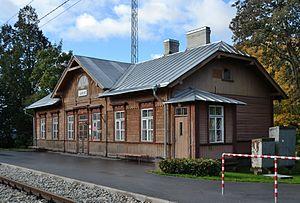
Riisipere est un petit bourg estonien de la région d'Harju, au nord-ouest du pays. Il appartient à la commune de Nissi, dont il est le chef-lieu administratif. Le bourg est connu pour son imposant château néoclassique, dont provient son nom qui est la traduction en estonien de son nom officiel d'origine, signifiant « mont géant » en allemand. Le hameau de Nissi, avec son église, qui appartient maintenant aux limites du bourg, a donné son nom à la commune.